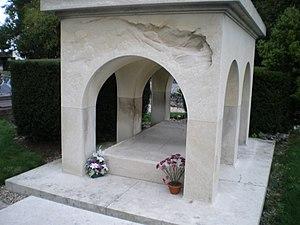
tombe de la famille Saint-Marceaux à Cuy-Saint-Fiacre, travail du sculpteur René de Saint-Marceaux
Marguerite de Saint-Marceaux, née Jourdain le 9 mai 1850 et morte le 27 juillet 1930, veuve du peintre Eugène Baugnies, épouse du sculpteur René de Saint-Marceaux, est une salonnière française.